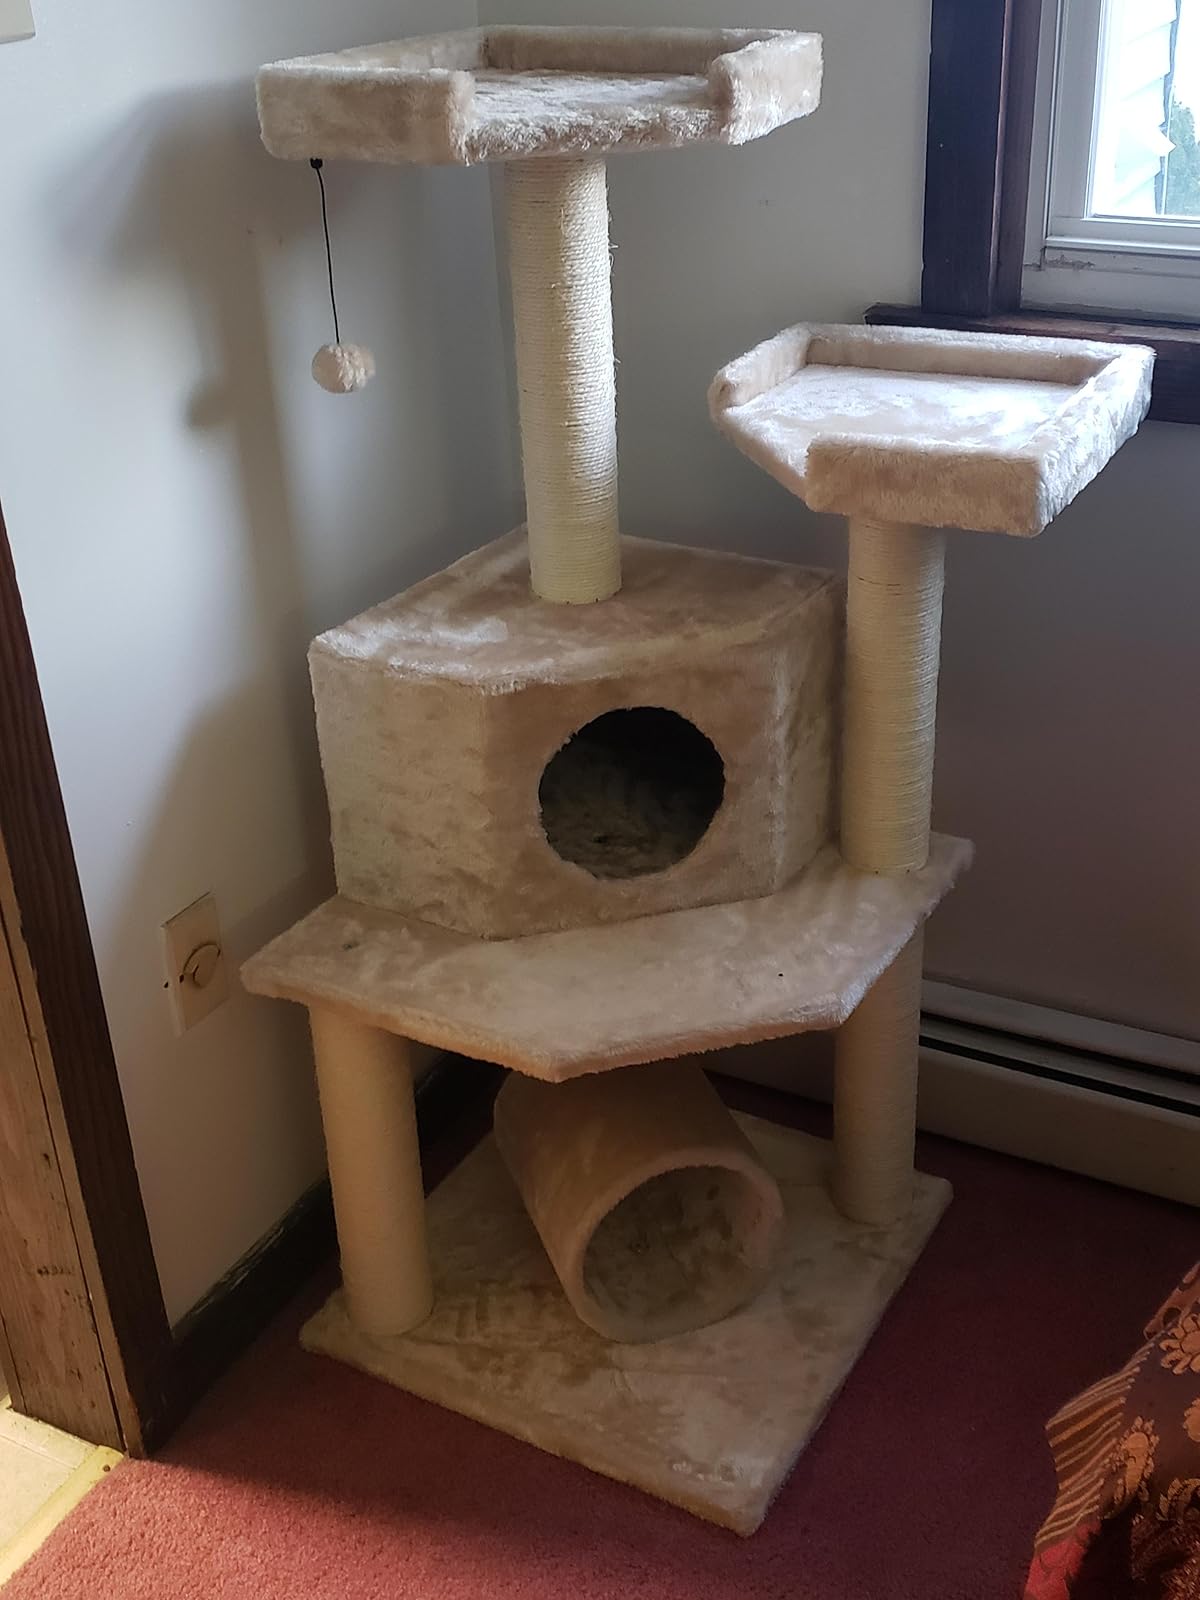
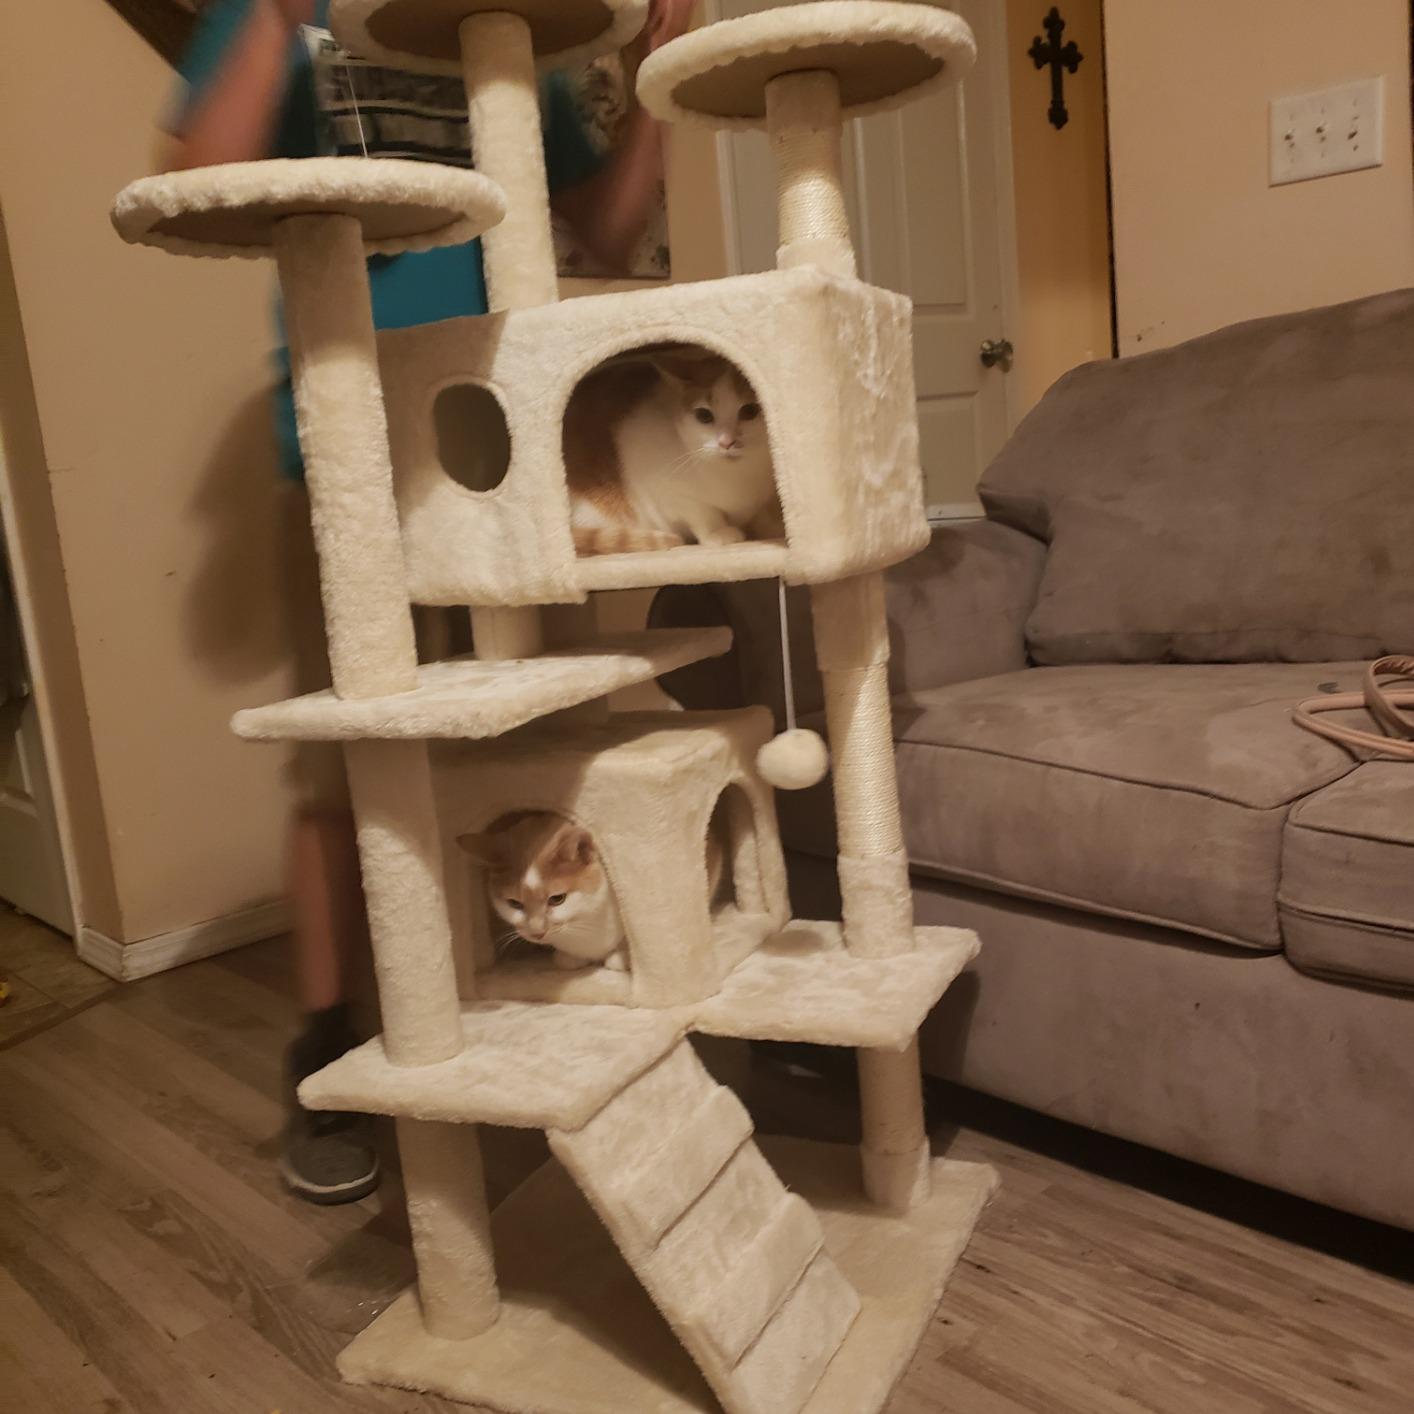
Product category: items_cat tree
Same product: no